Sara Jane Olson

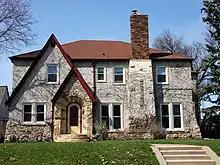
The house where Soliah lived under an assumed name in St. Paul, Minnesota

In February 1976, a grand jury indicted Soliah in the bombing case. Soliah went underground and became a fugitive for 23 years.